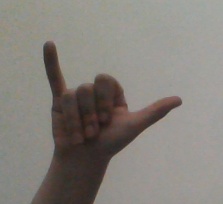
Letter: ya